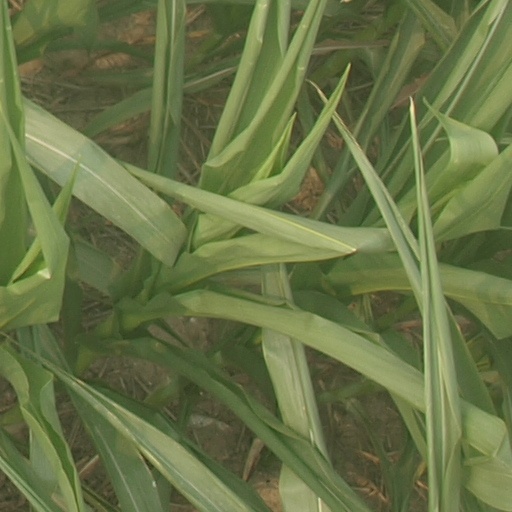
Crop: maize; corn